Ha Ji-won

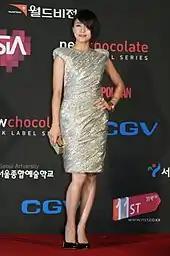
In November 2009

That year, she also she began dabbling into music and released her first album; "Home Run", with the lead single being of the same name as the album & featuring Psy.